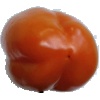
Label: Pepper Orange 1